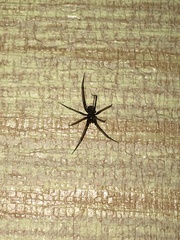
Species: Lactrodectus_hesperus